Tzintzuntzan (Mesoamerican site)

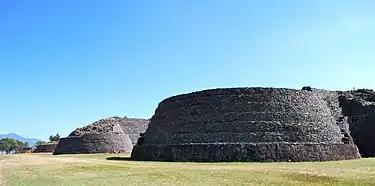
View of the "yácata" pyramids from the south end

Tzintzuntzan was the ceremonial center of the pre-Columbian Purépecha capital of the same name. The name comes from the Purépecha word "Ts’intsuntsani", which means "place of hummingbirds." The site includes at least 1,000 archaeological features in an area that is at least 1,075 hectares.